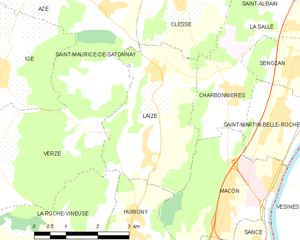
Carte des communes françaises